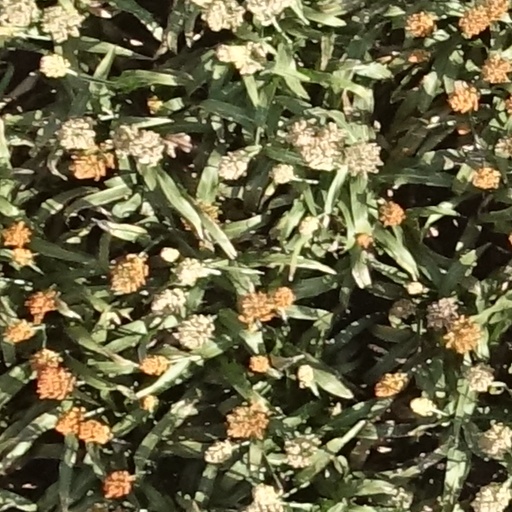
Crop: sorghum